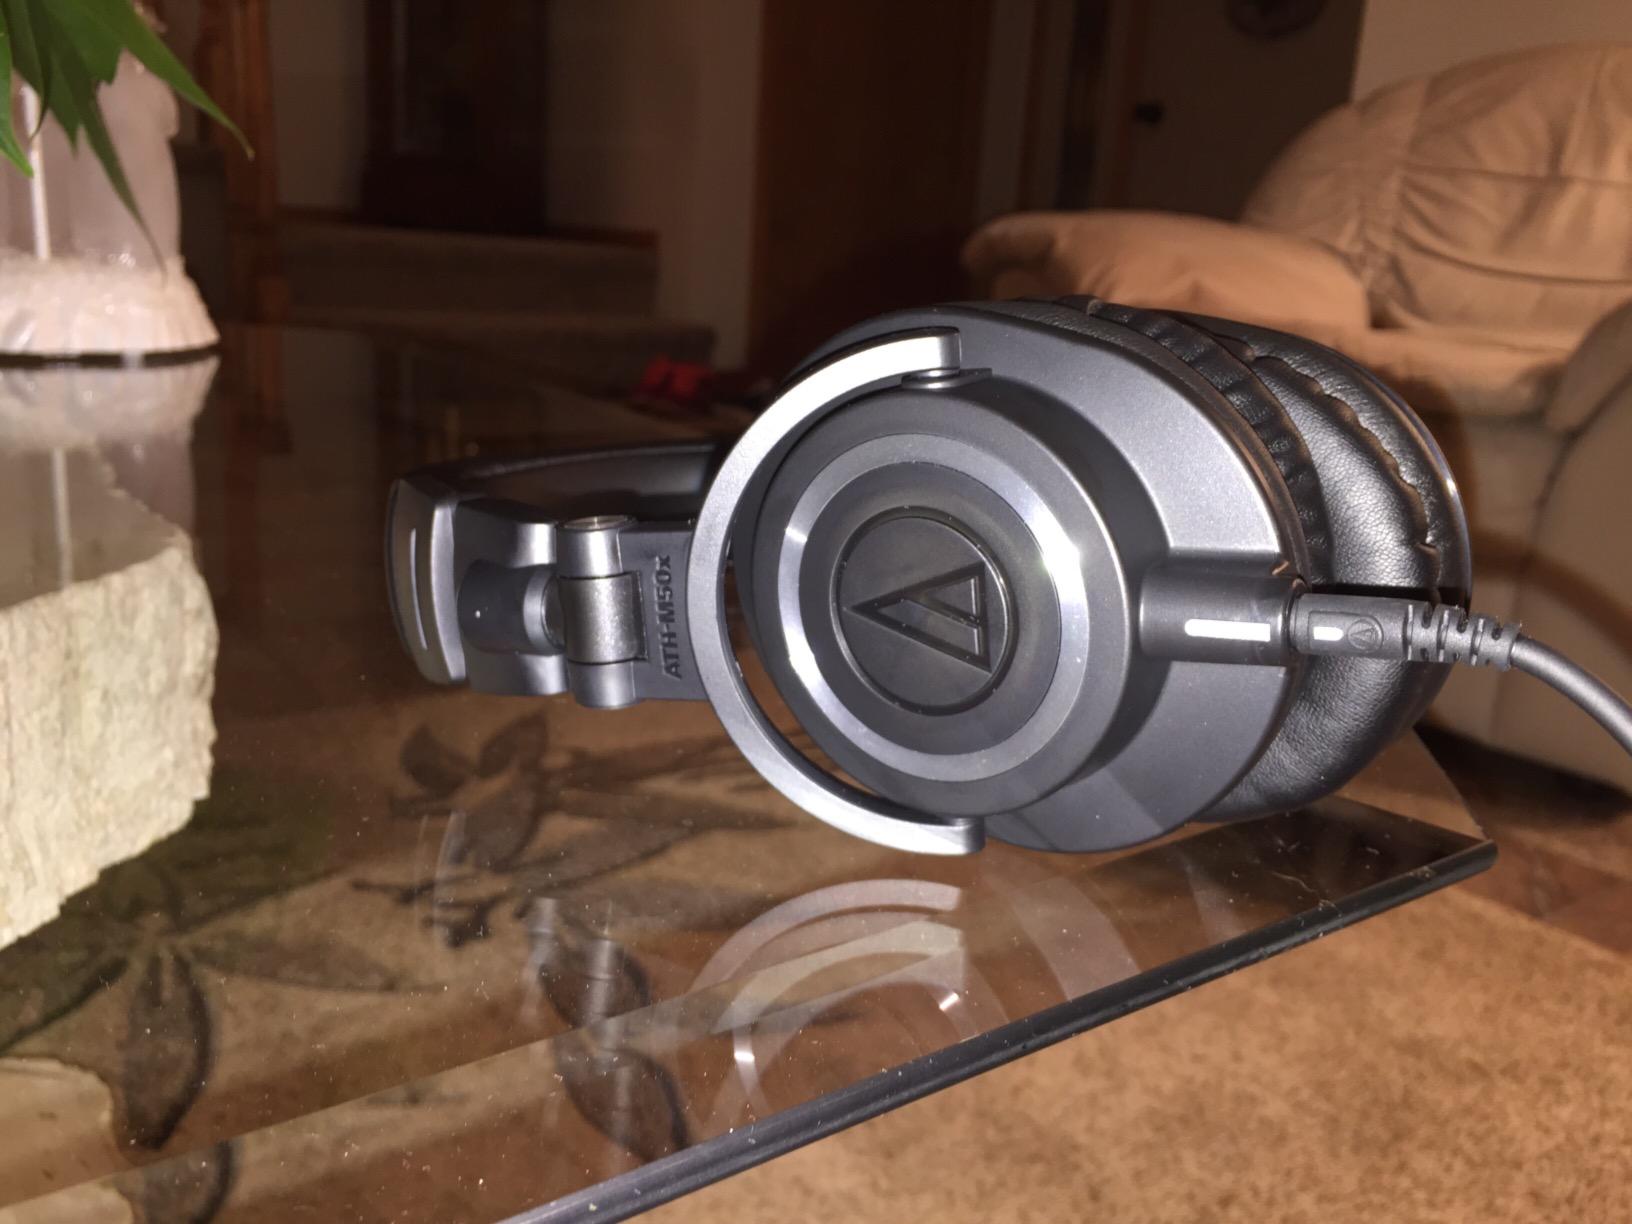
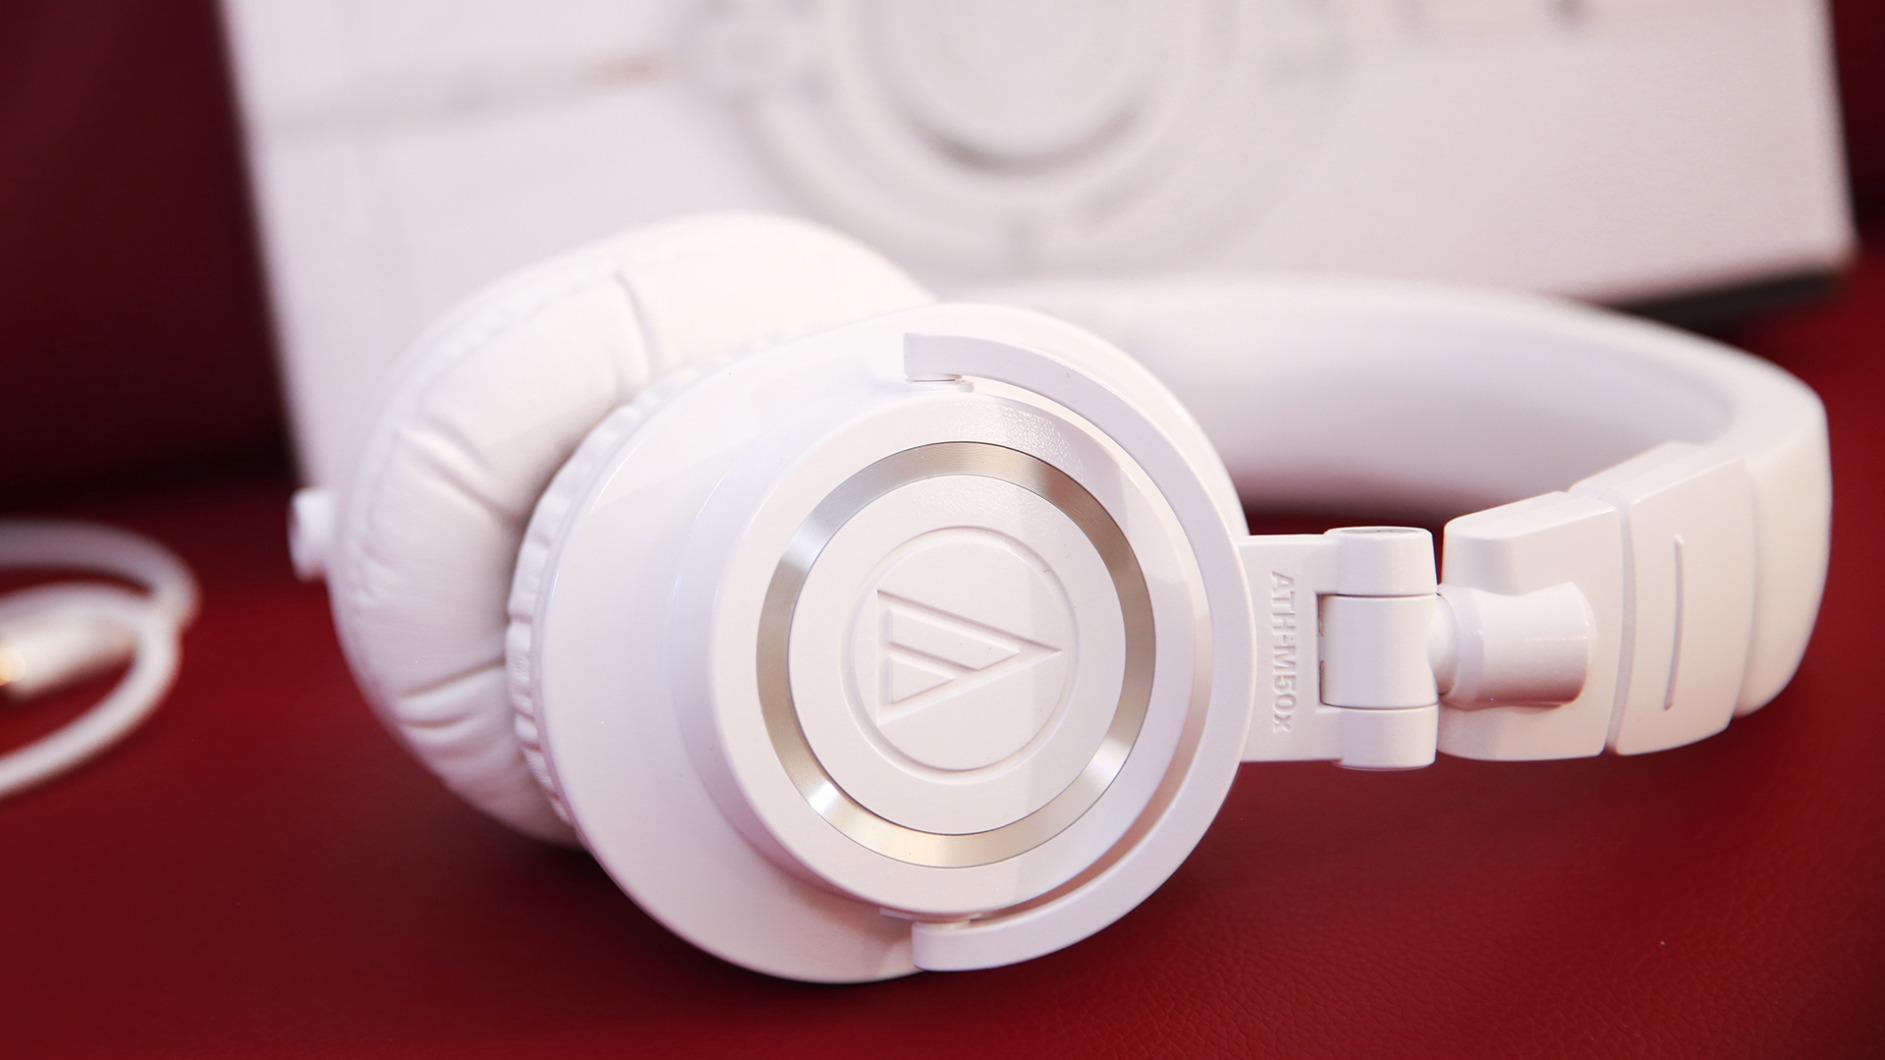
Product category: headphones
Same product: no